Half-Life: Decay

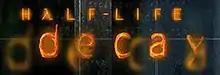

Half-Life: Decay is a multiplayer-only expansion pack for Valve's first-person shooter "Half-Life". Developed by Gearbox Software and published by Sierra On-Line, "Decay" was released as part of the PlayStation 2 version of "Half-Life" in 2001. It is the third expansion pack for "Half-Life", and like its predecessors, "Decay" returns to the setting and timeline of the original story, albeit portraying the story from the viewpoint of a different set of protagonists: two scientists working in the Black Mesa Research Facility. "Decay" is a cooperative multiplayer game, designed to be played by two people working together to pass through the game's levels.